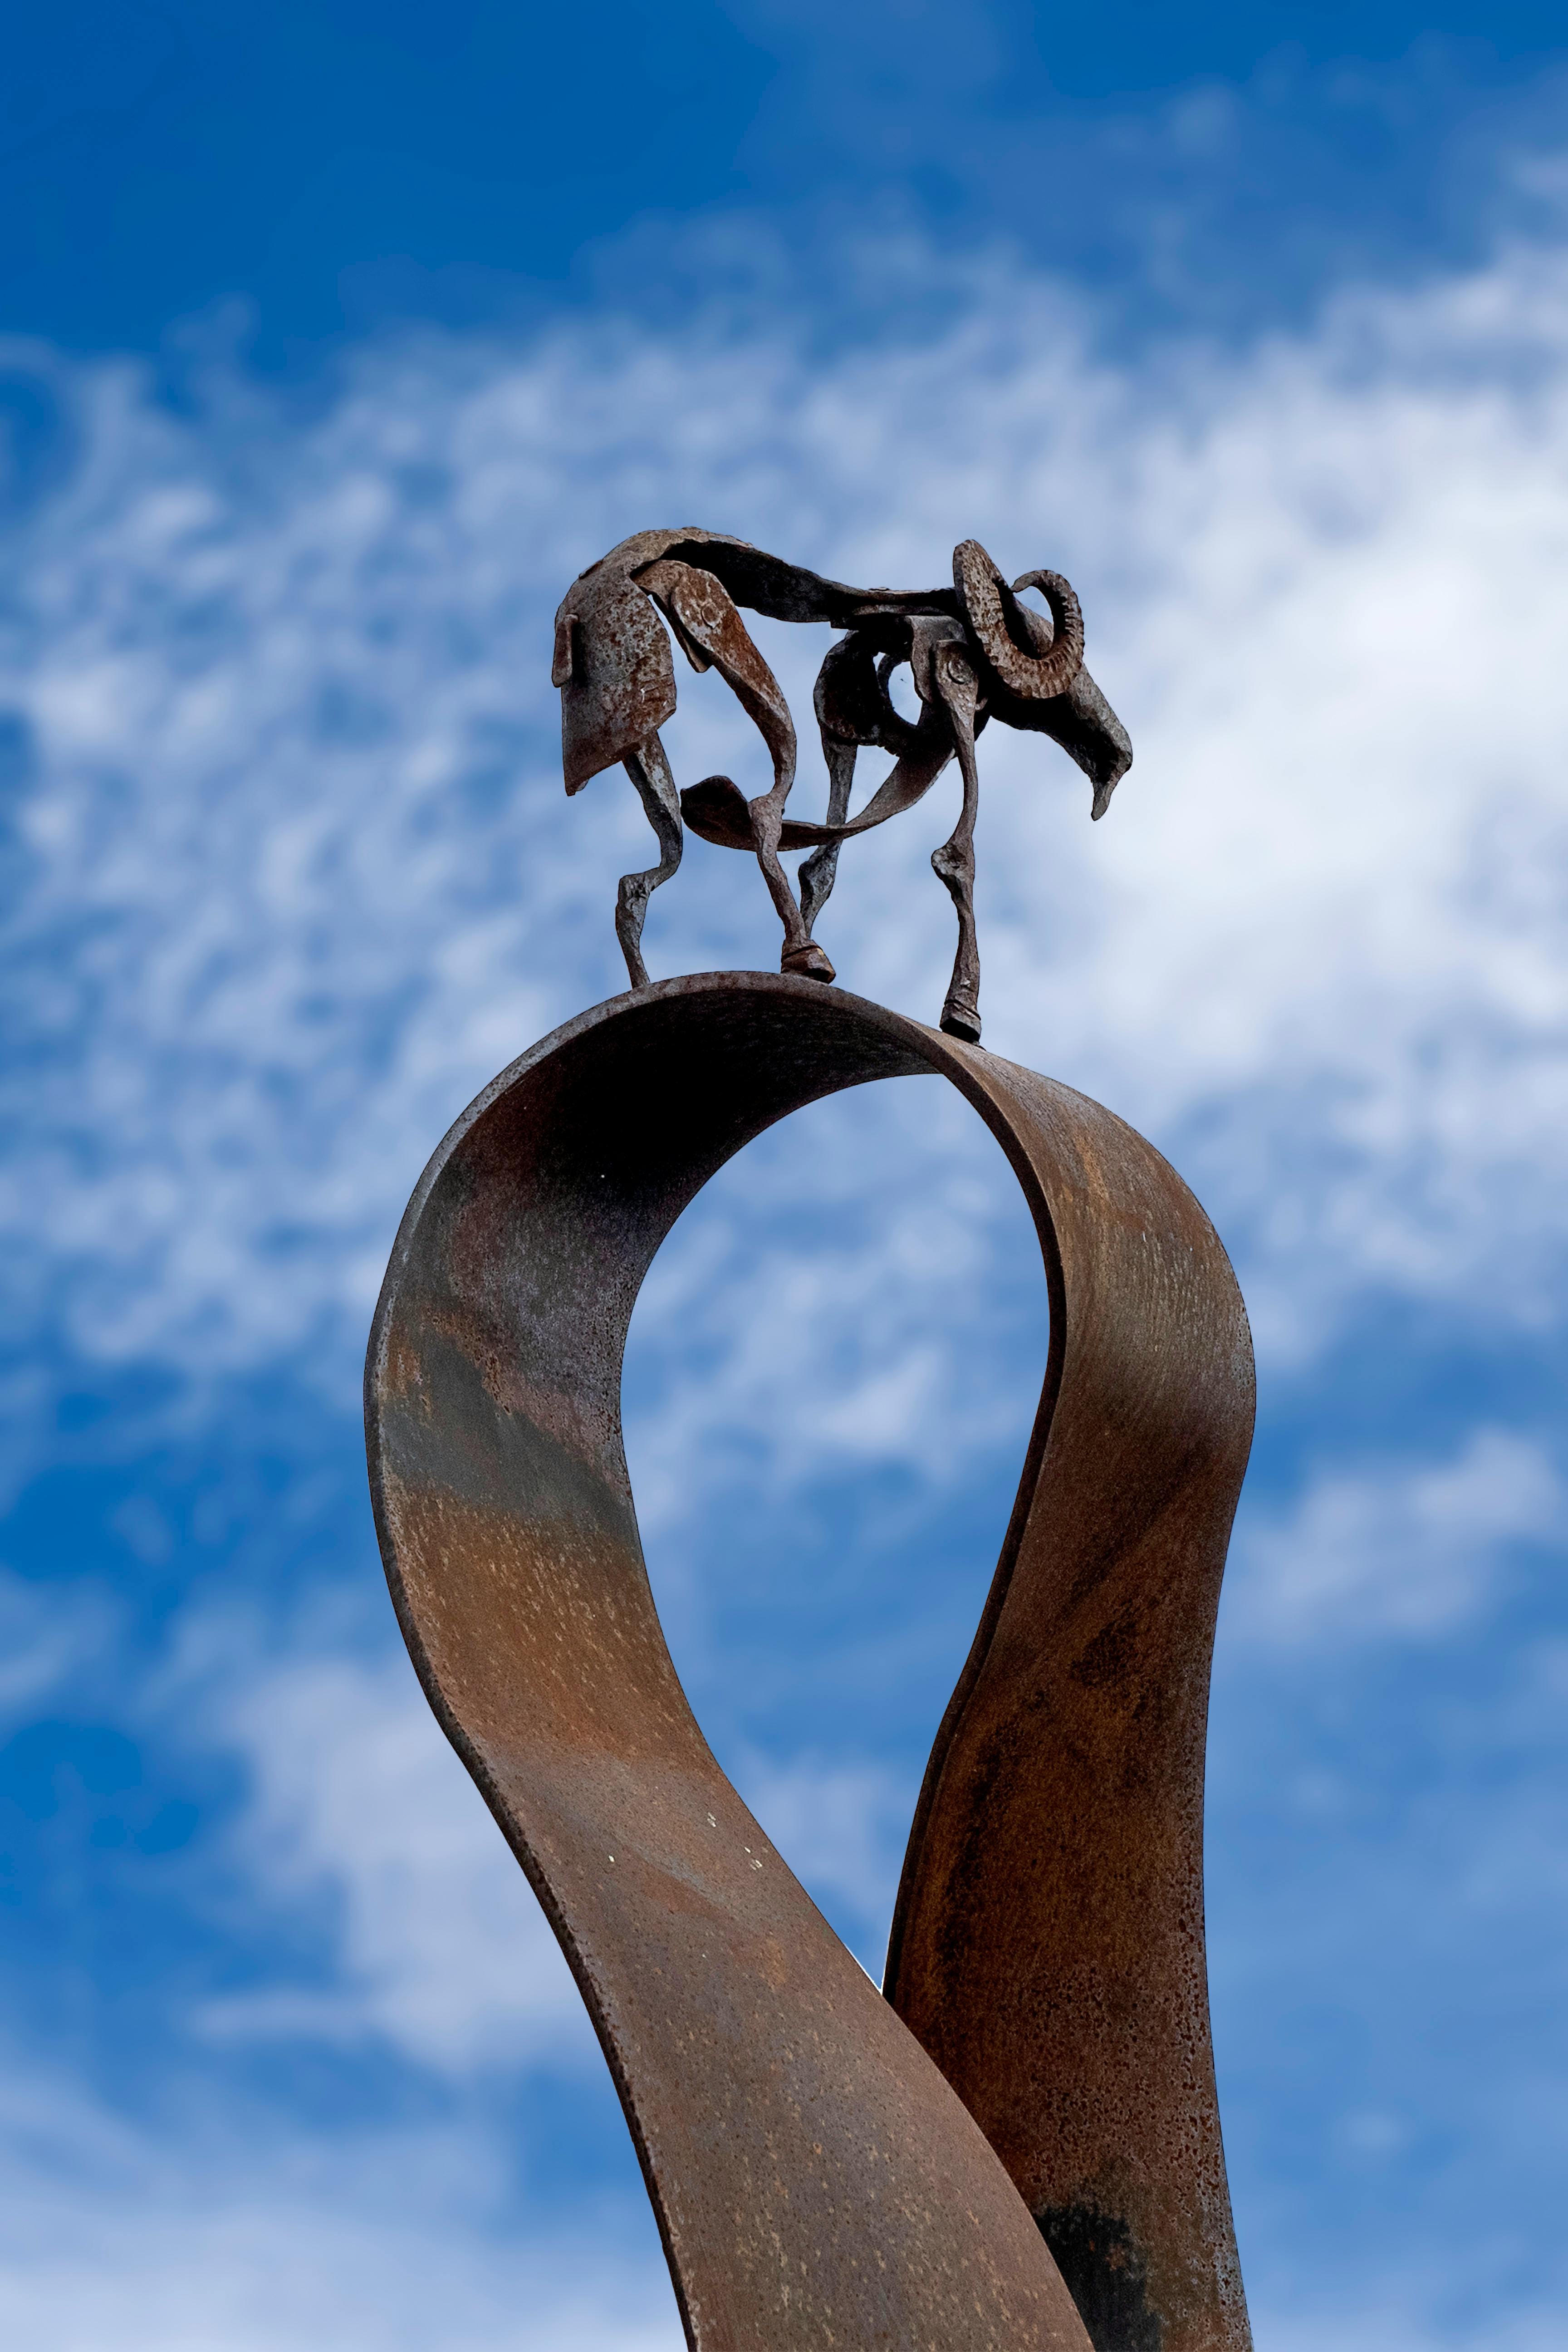
art, cloud, sky, plant, blue, azure, sculpture, statue, wood, tree, street light, monument, human leg, trunk, metal, cumulus, Environmental art, foot, stock photography, visual arts, rock, national historic landmark, arch, plant stem, memorial